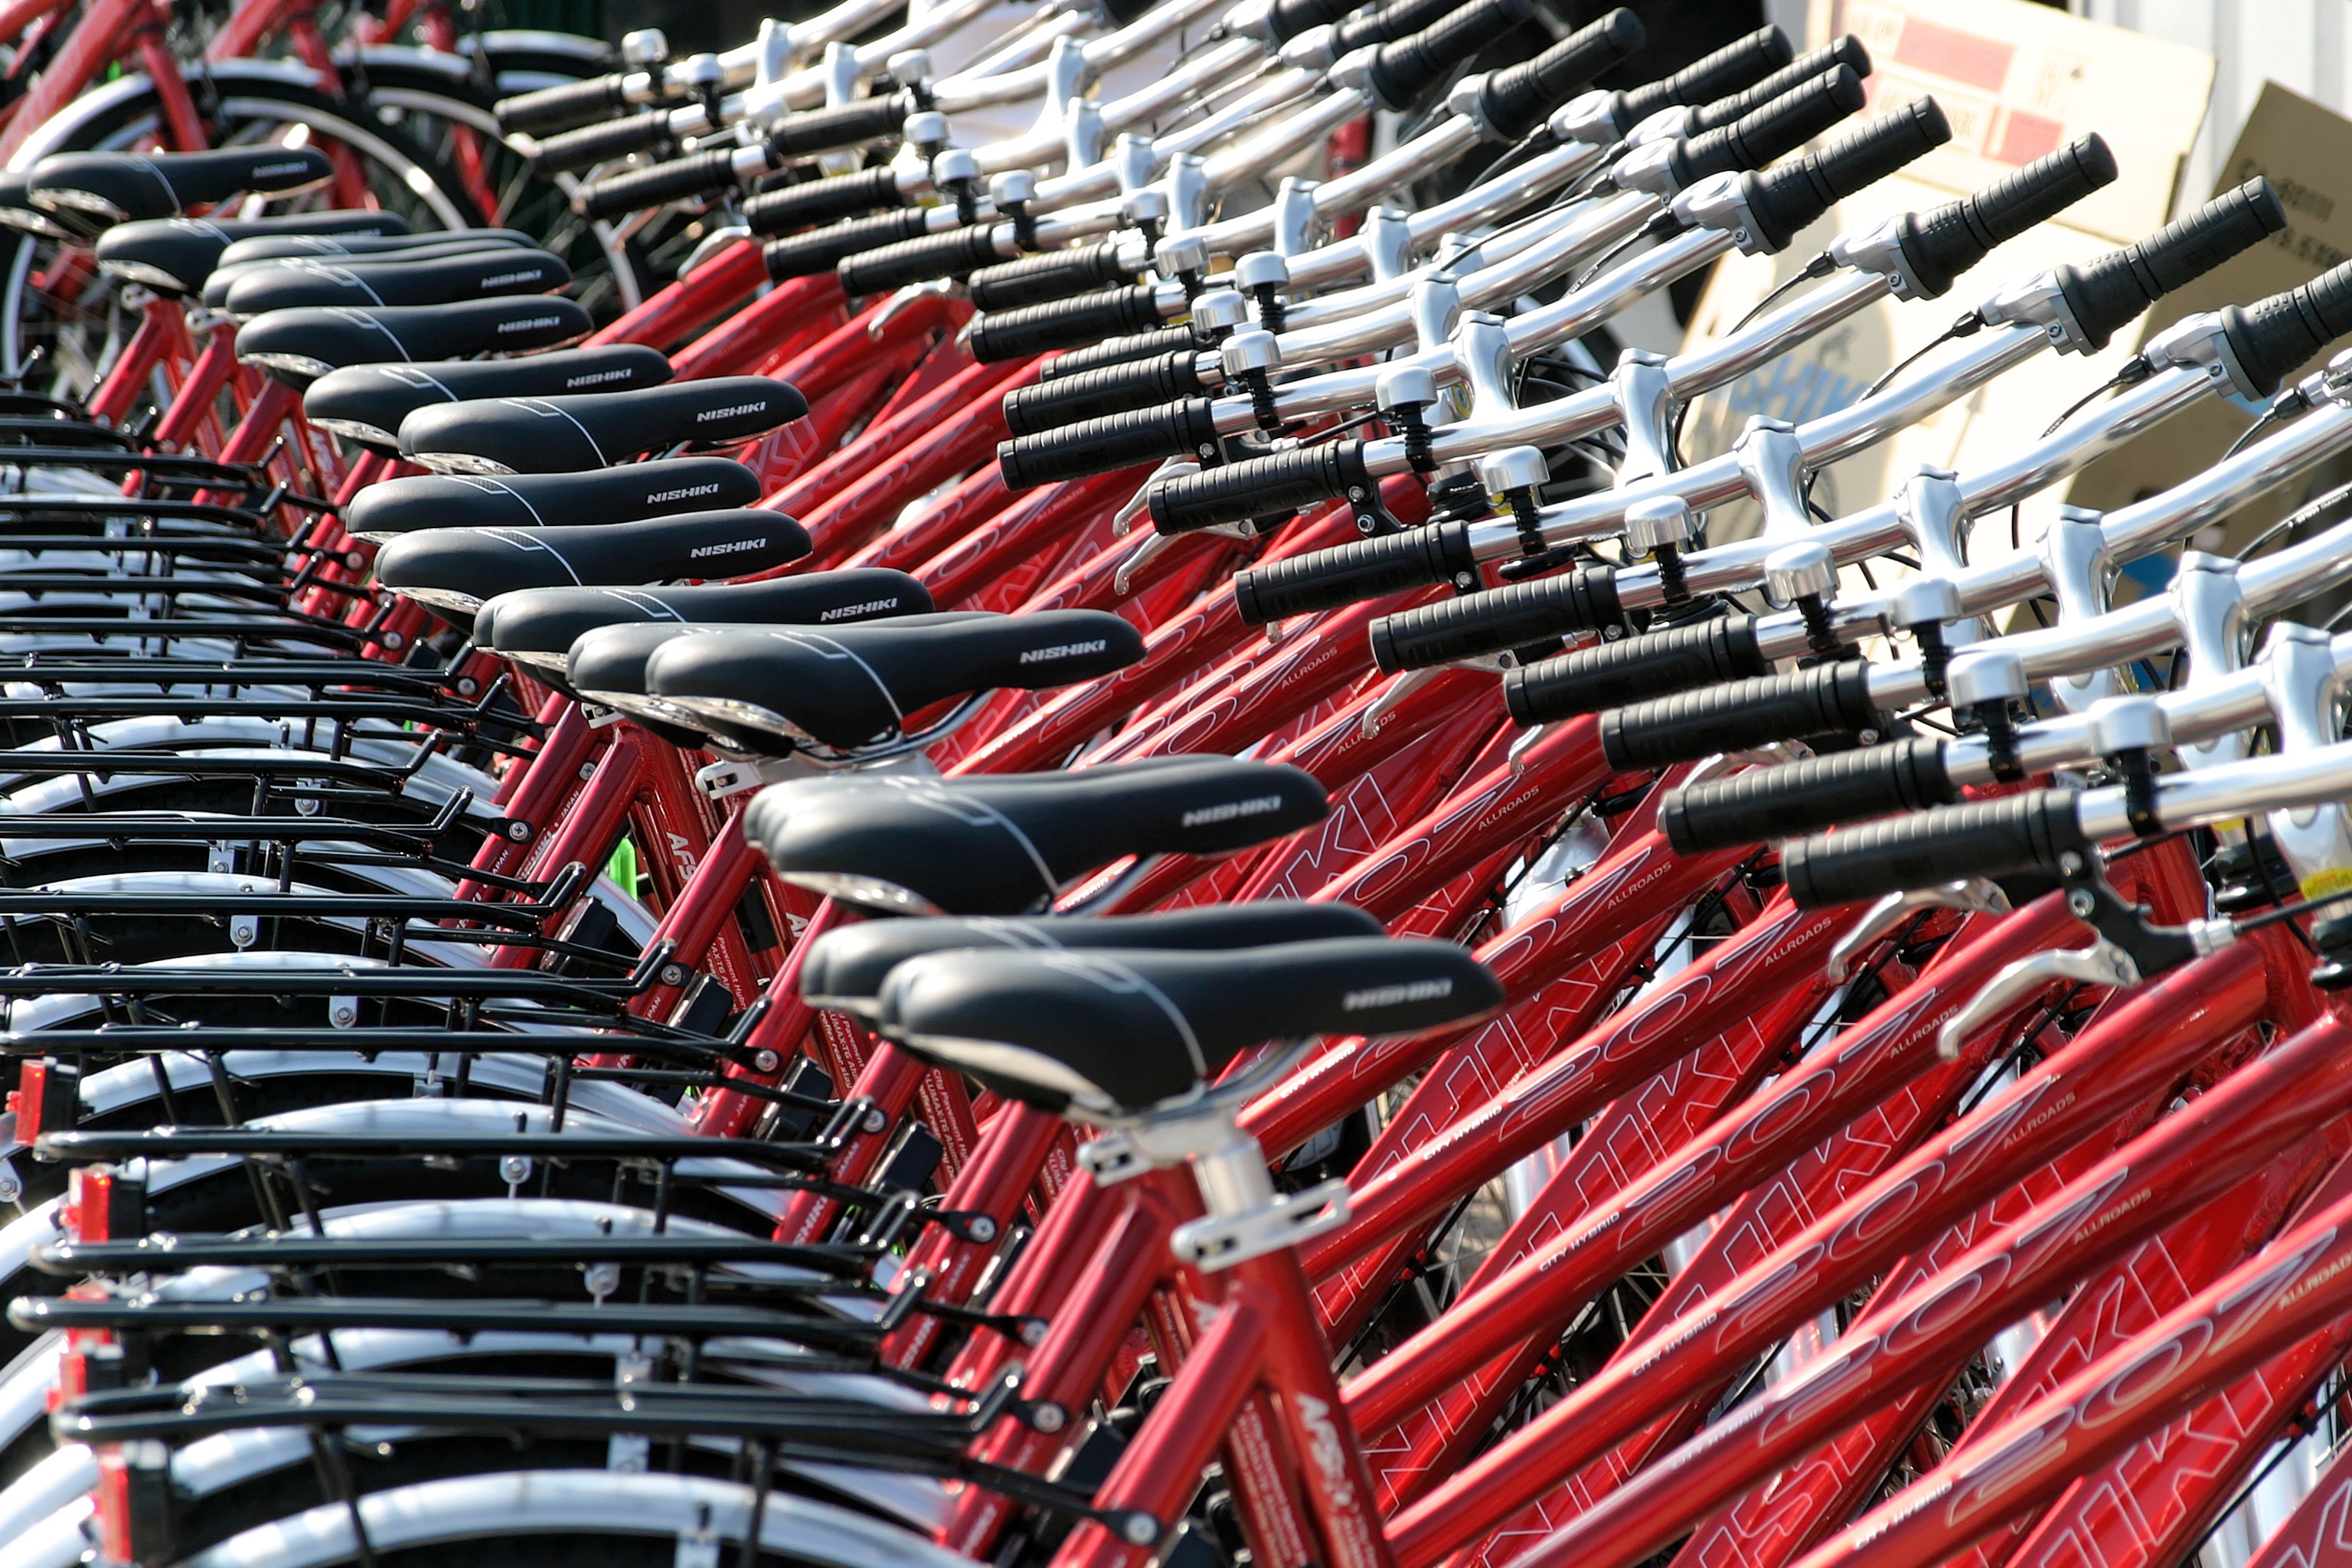
structure, bike, rental, cycling, bicycles, wheels, locomotion, rent, deutsche bahn, firearm, apartments for rent, sport venue